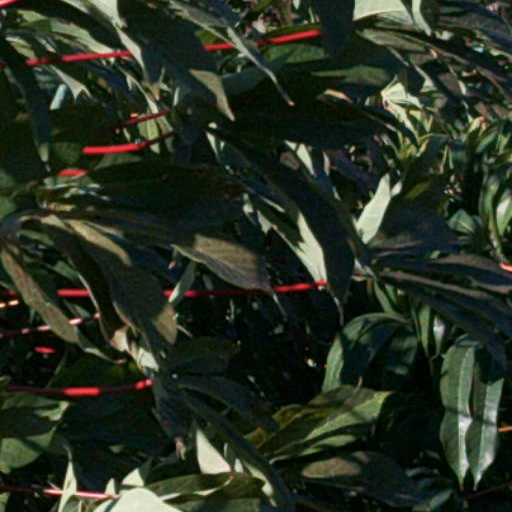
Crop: cassava